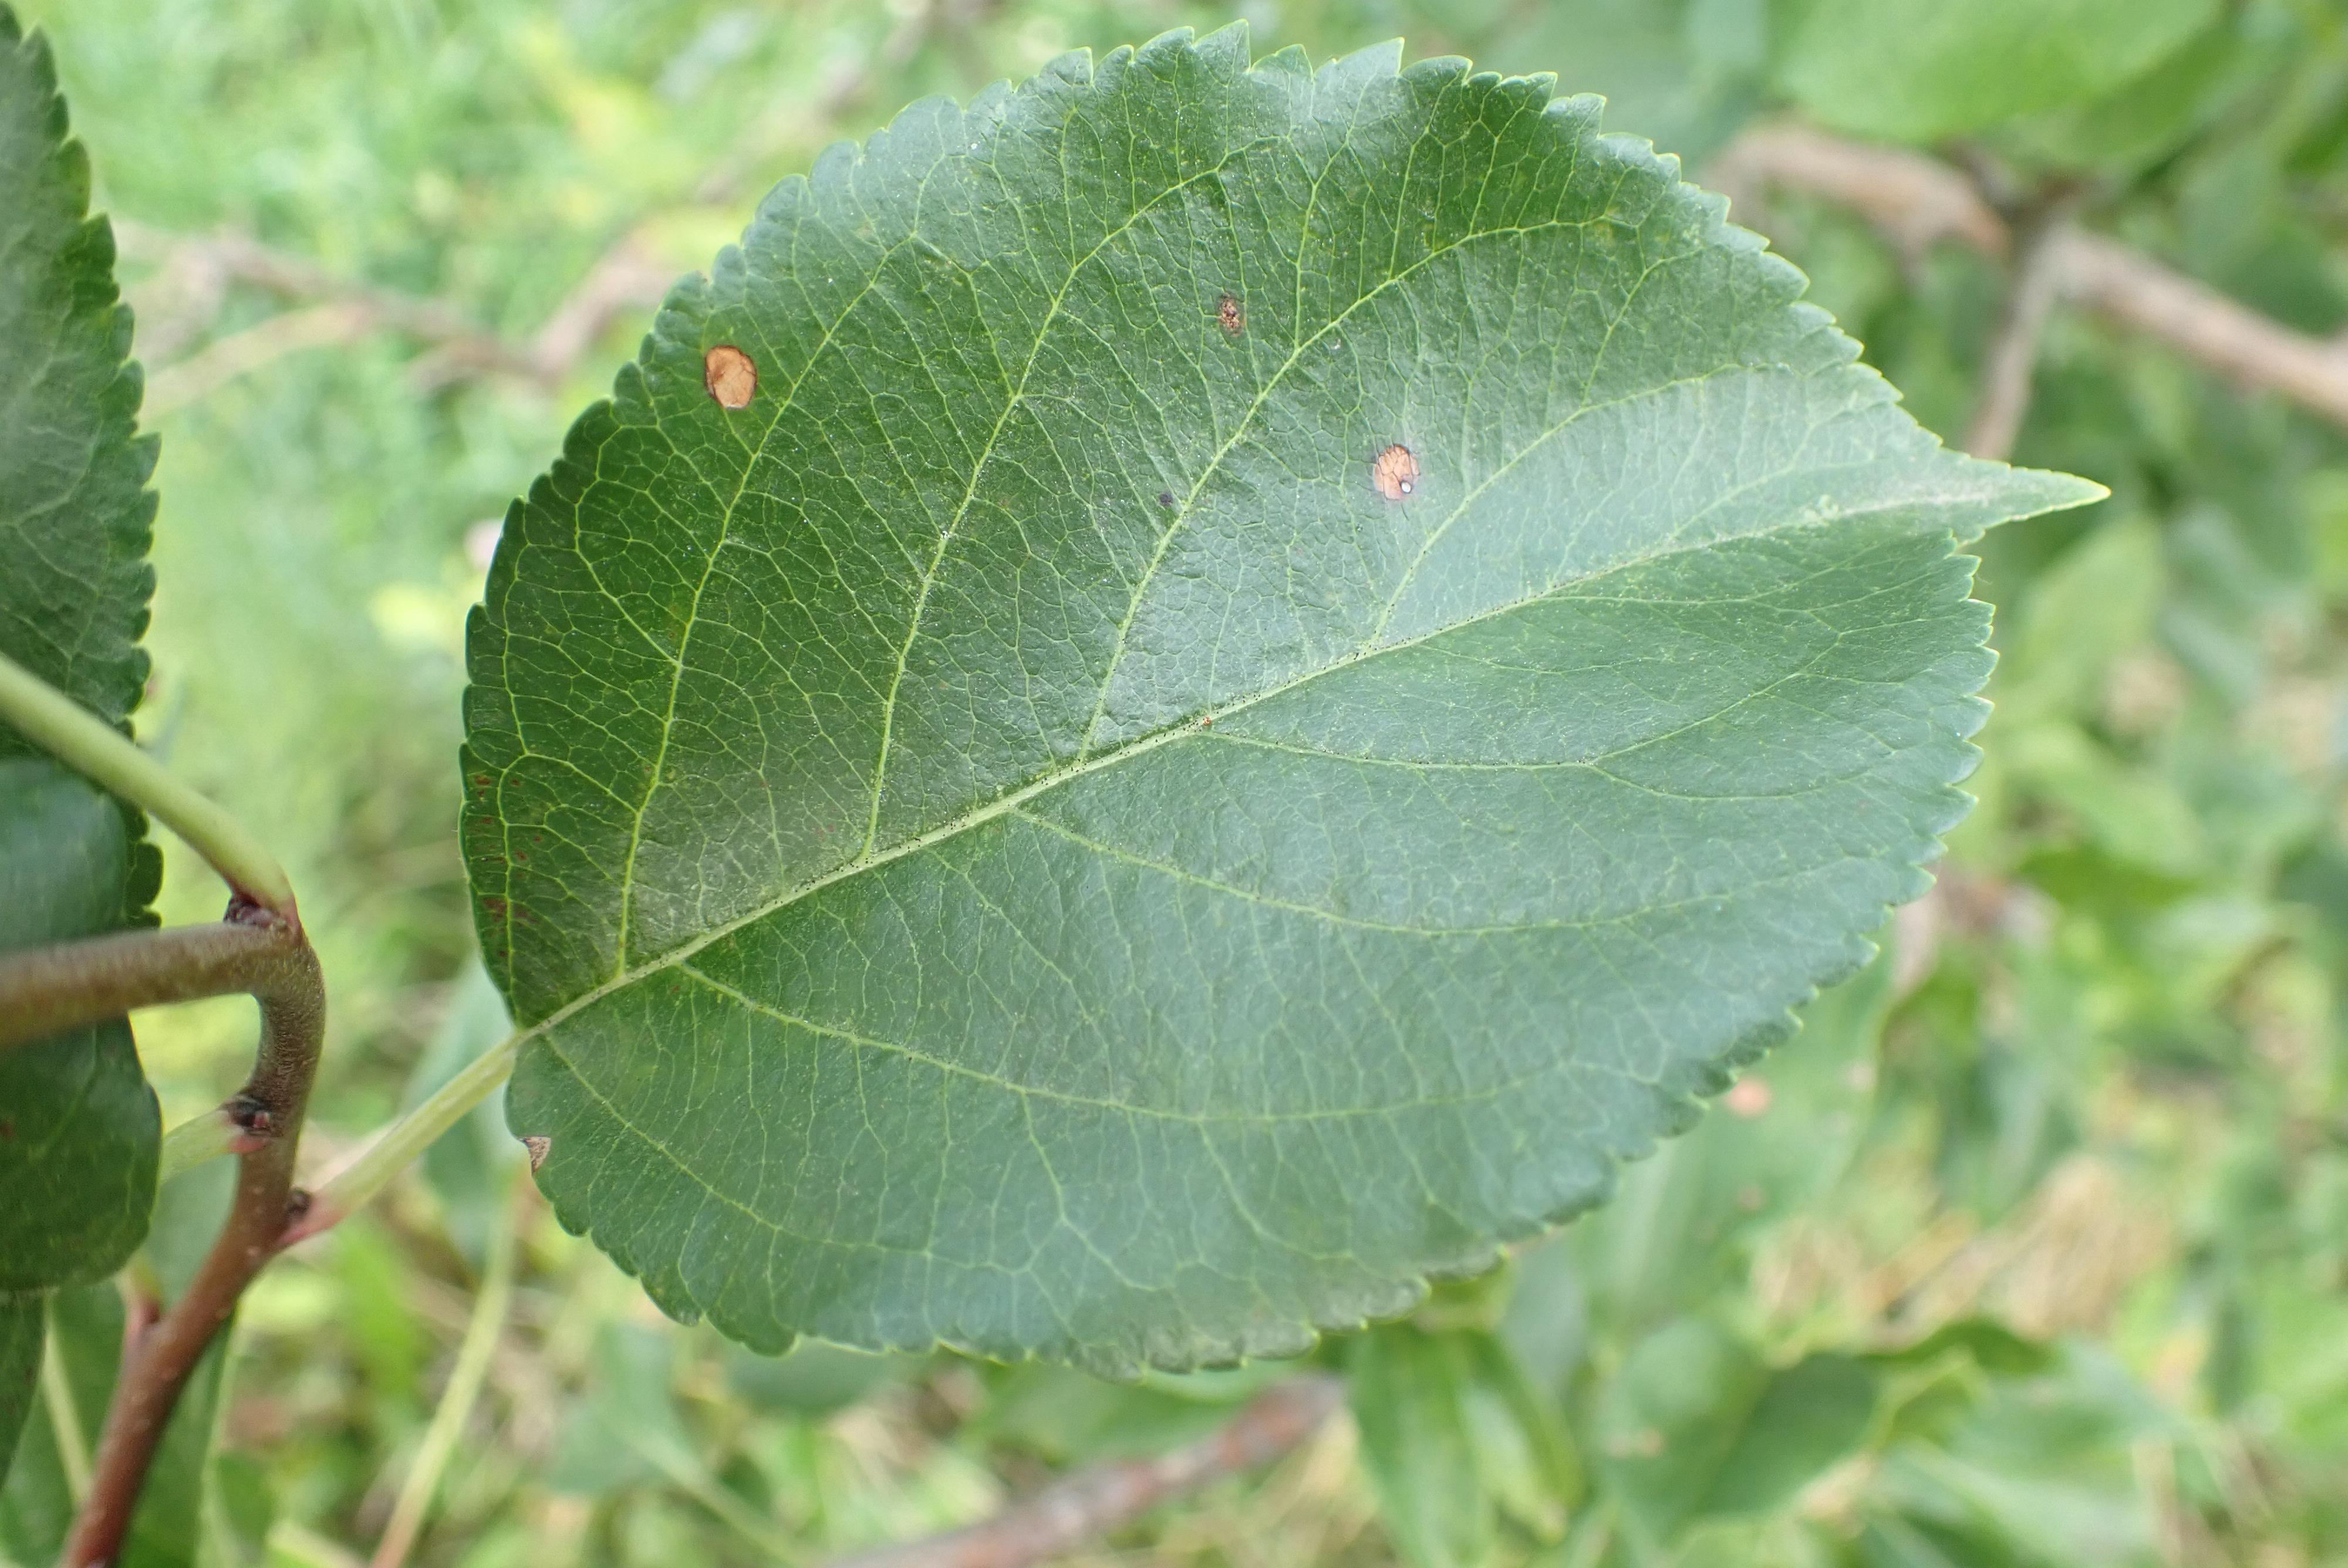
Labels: frog_eye_leaf_spot